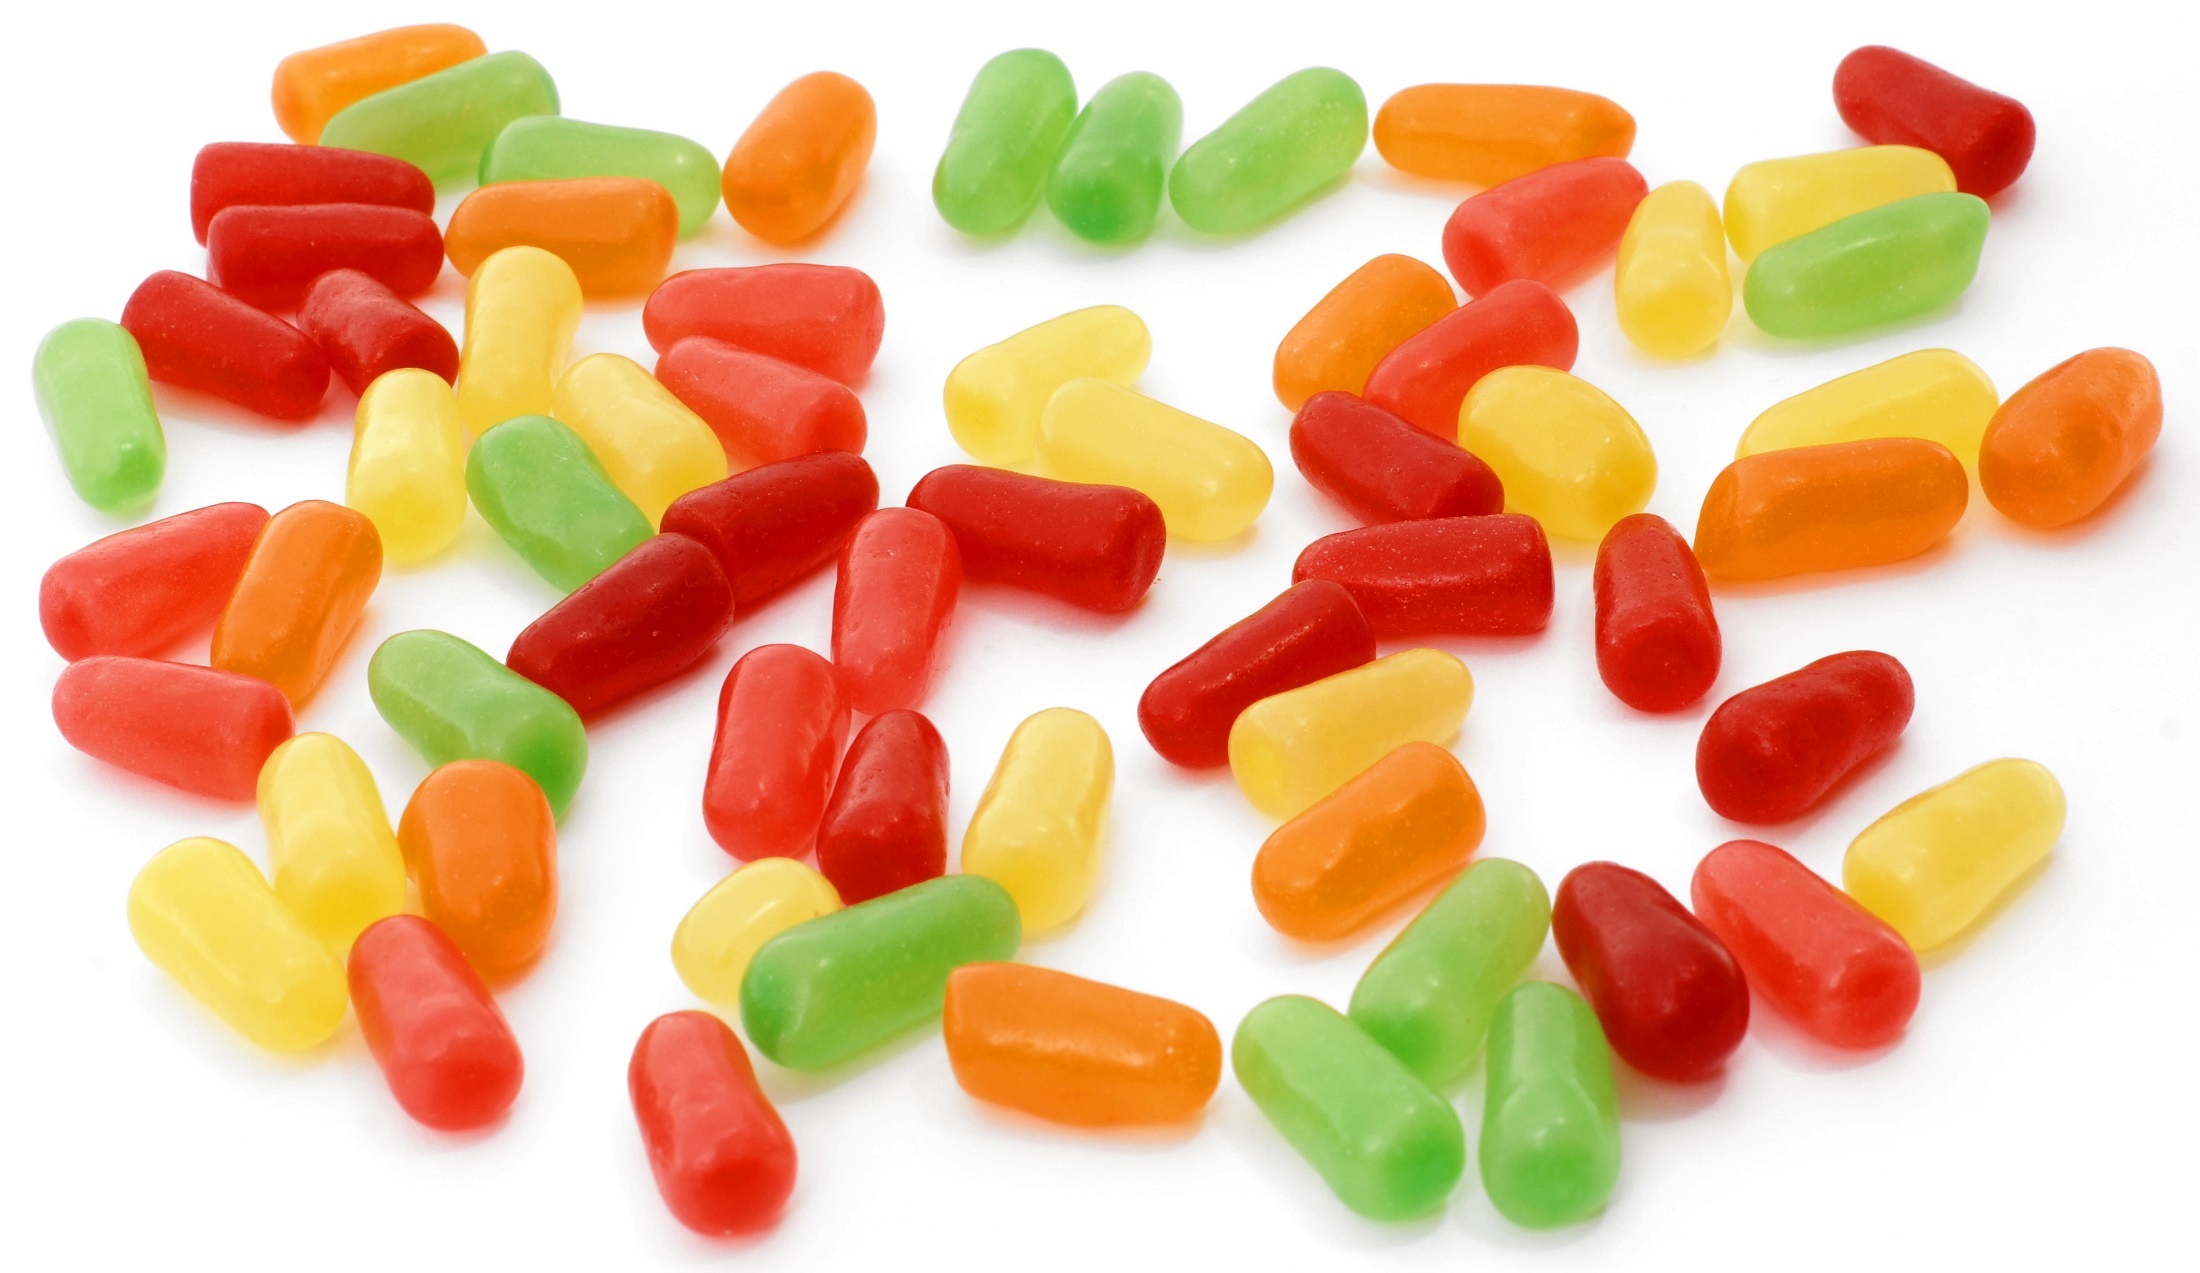
round, petal, orange, food, green, red, produce, colorful, yellow, snack, dessert, delicious, jelly, sugar, bright, tasty, candy, confection, treat, confectionery, gummy, gummi candy, wine gum, gumdrop, jelly bean, mike and ike